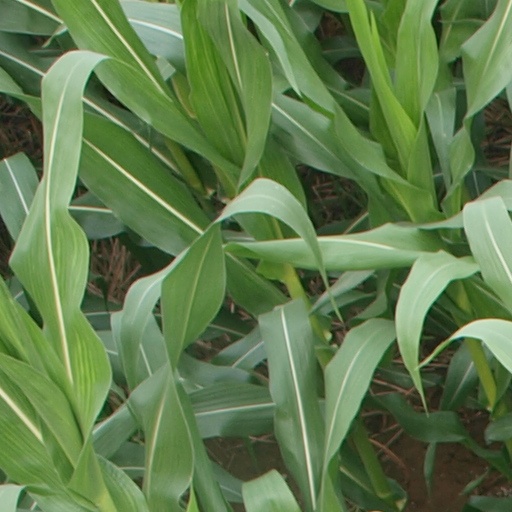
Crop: maize; corn